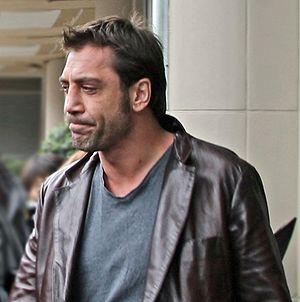
Javier Bardem /xaˈβjeɾ βaɾˈðen/ est un acteur espagnol né le 1ᵉʳ mars 1969 à Las Palmas de Gran Canaria.
Make 'Em Laugh est une chanson du film Chantons sous la pluie, interprétée par Donald O'Connor. C'est un hymne au monde du spectacle où le rôle premier de l'artiste est avant tout de divertir son public.